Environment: real
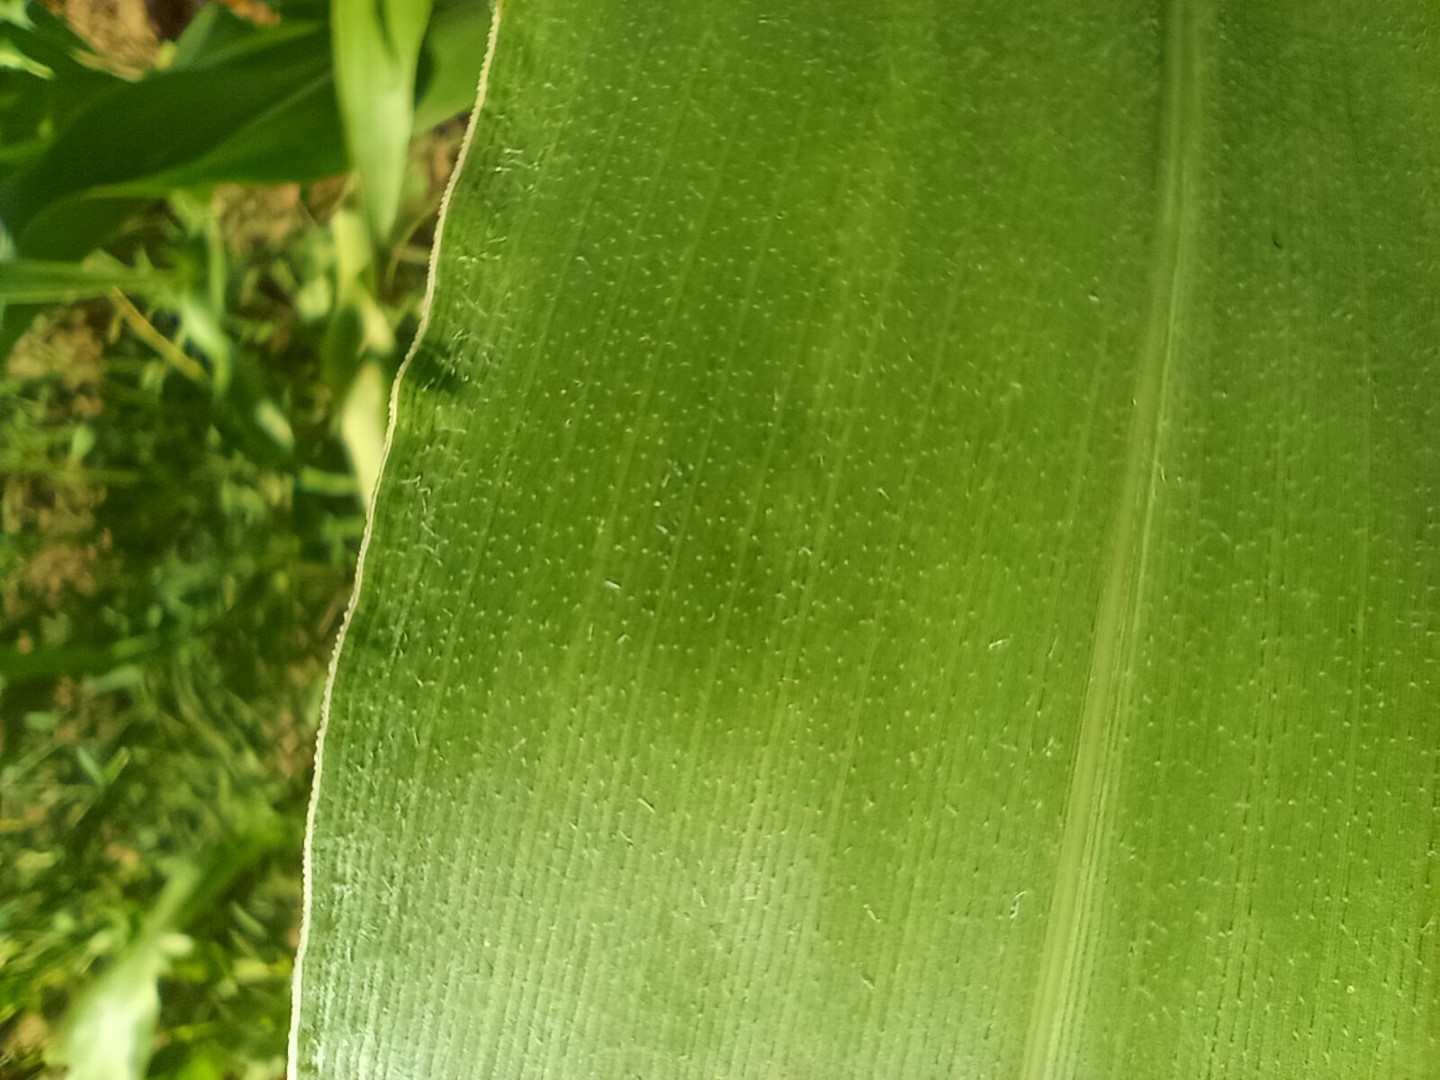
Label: healthy